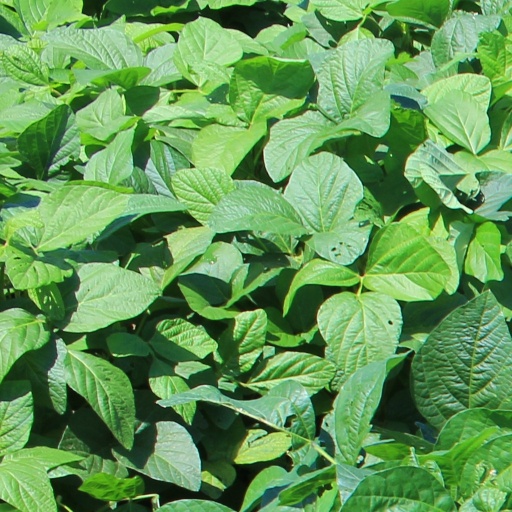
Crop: soybean